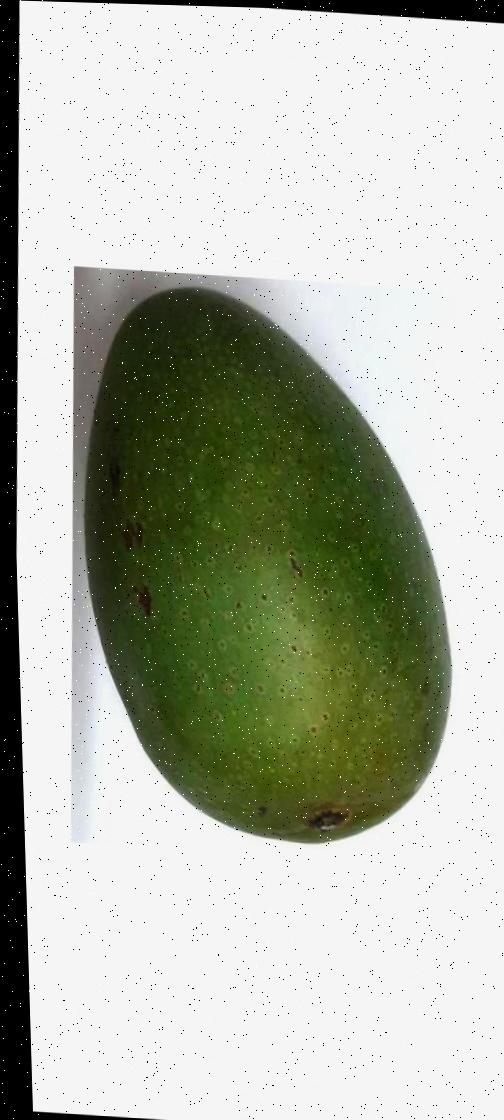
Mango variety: Ashshina Zhinuk